Francisco Morales Lomas

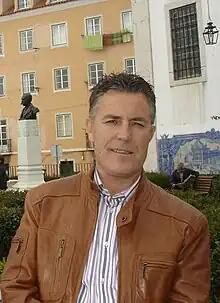
Lomas in 2008

Francisco Morales Lomas (b. Campillo de Arenas (Jaén, Spain) 1957) is a poet, novelist, playwright, essayist and literary critic, and member of the Generation of Transition. His poetry has been defined as a faithful representative of human solidarity, for his personal commitment and aesthetic values.